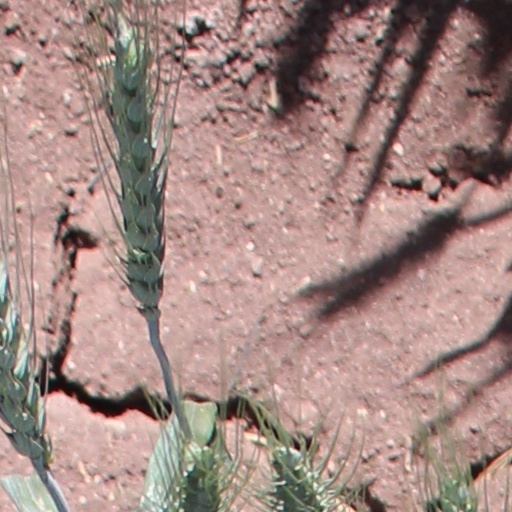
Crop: wheat